Dhoondte Reh Jaaoge

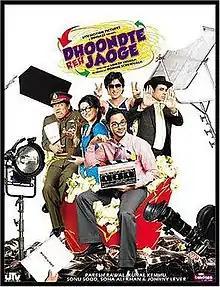
The movie poster

Dhoondte Reh Jaoge is a 2009 Indian comedy film directed by Umesh Shukla and produced by UTV Motion Pictures. The film stars Kunal Khemu, Paresh Rawal, Sonu Sood, Soha Ali Khan, Dilip Joshi and Johnny Lever. It was released on 6 March 2009 in India, and 20 March 2009, in the United States. The film is directed by Umesh Shukla and produced by Ronnie Screwvala. The music was composed by duo Sajid–Wajid.